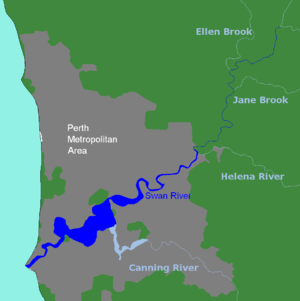
La Swan est un fleuve australien qui coule en Australie-Occidentale et traverse Perth, la capitale de cet État, avant de se jeter dans l'océan Indien à hauteur de Fremantle. Longtemps appelé rivière des Cygnes en français, il fut exploré par le Frison Willem de Vlamingh en 1697 puis reconnu et cartographié en détail par le Français François Heirisson dans le cadre de l'expédition vers les Terres australes emmenée par Nicolas Baudin au début du XIXᵉ siècle.